Bitterley

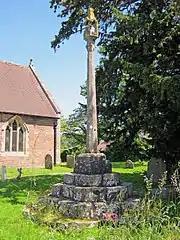
Medieval cross in St Mary's churchyard

Church of St Mary, the village church dedicated to Saint Mary, is 12th/13th-century in date with 17th-century alterations. It was restored in 1876 and 1880. Littleton Powys was patron of the church, where in 1707 he set up a gallery at the west end, and in which he was buried after his death in 1732.